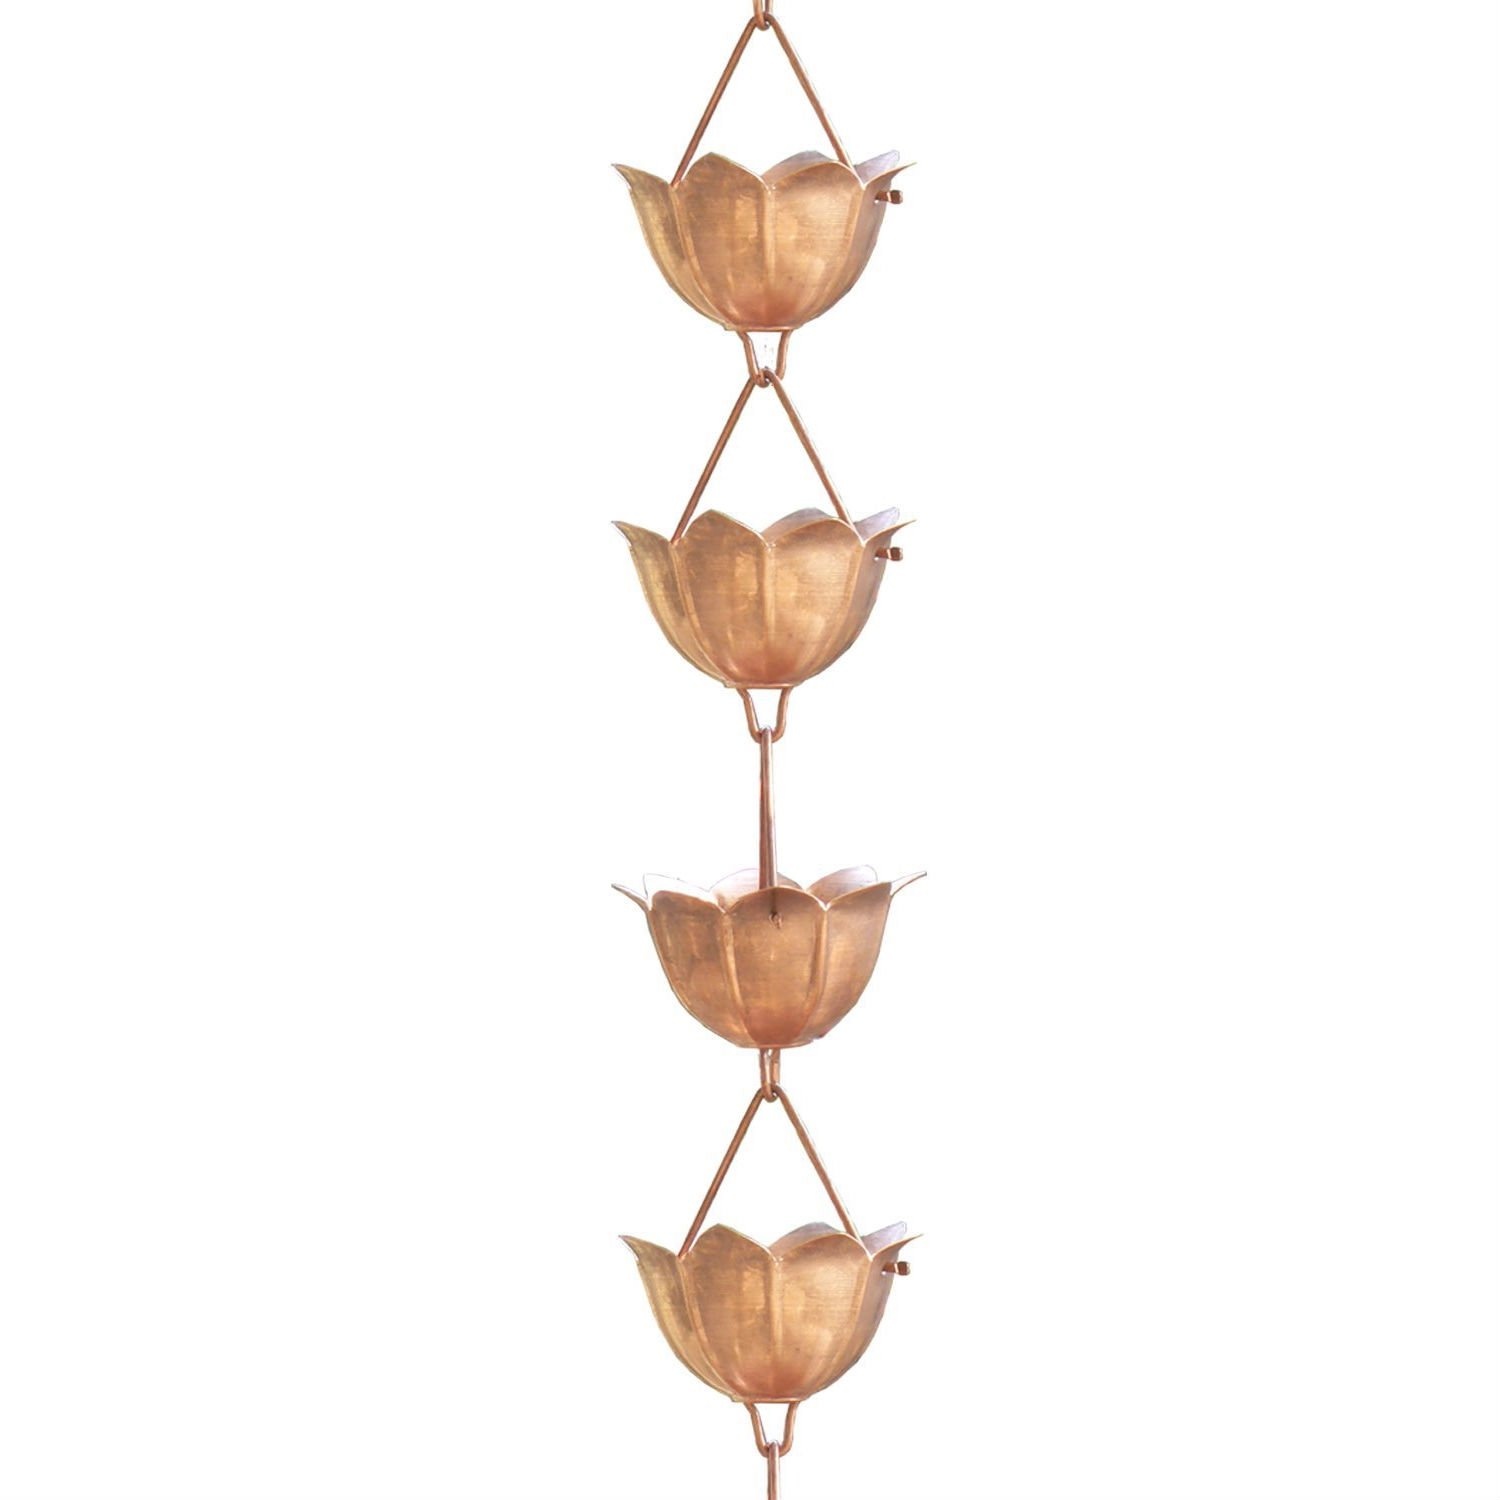
Lotus Flower 8.5-Ft Pure Copper Rain Chain for Rainwater Downspout
Brand: FastFurnishings
This Lotus Flower 8.5-Ft Pure Copper Rain Chain for Rain Gutter / Barrel is 8.5 feet in length. Each rain chain consists of 20 beautiful handcrafted lotus cups, each cup measures 4.5 inches in length by 4.5 inches in width by 2.25 inches in height. Lotus Flower 8.5-Ft Pure Copper Rain Chain for Rain Gutter / Barrel Wide mouth to collect maximum amount of water Narrows down to avoid splashing Ornamental substitute for plastic downspout Enhances a beautiful home Material pure copper Sound of tinkling water is soothing Chain measures 8-1/2 feet in length Cup measures 4.5-Inches in length by 4.5-Inches in width by 2.25-Inches in height Dimensions: 4.5 x 4.5 x 102 inches Weight: 3lbs. Shipping Weight: 5lbs.
Category: Home & Garden > Decor > Rain Chains